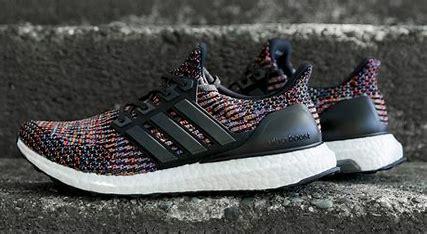
Brand: Adidas
Model: Ultraboost